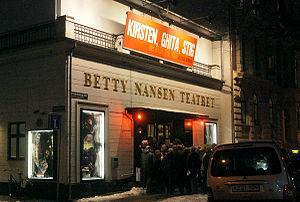
Le Betty Nansen Teatret est un théâtre situé à Copenhague. Il tire son nom actuel de l'actrice Betty Nansen, qui le dirigea entre 1917 et 1943.